Leporinus

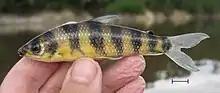
"Leporinus enyae"

Leporinus is a genus of freshwater ray-finned fish belonging to the family Anostomidae, the toothed headstanders. The fishes in this genus are found in South America. The fossil species "Leporinus scalabrinii", known from the late Miocene of Entre Ríos in Argentina, has only recently been added to this genus after being misidentified as a species of primate under the name "Arrhinolemur scalabrinii" for over 100 years.